Steve Buyer

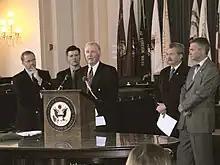
Buyer at a joint press conference with John Hostettler, Dan Burton, Mike Sodrel, and Chris Chocola in 2005

In 1999, Buyer served one of the House managers (prosecutors) in the impeachment trial of President Bill Clinton.